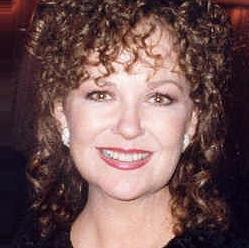
Age: 46